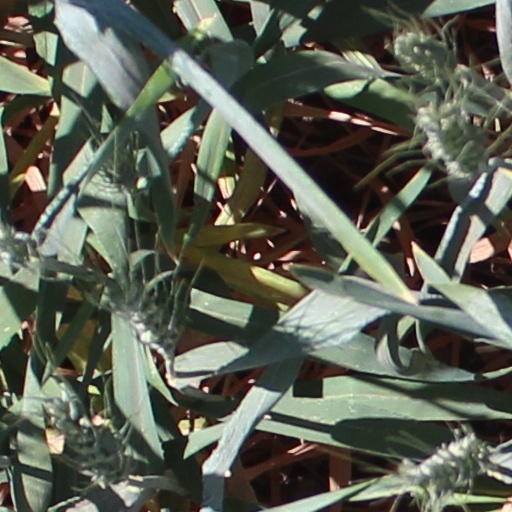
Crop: wheat